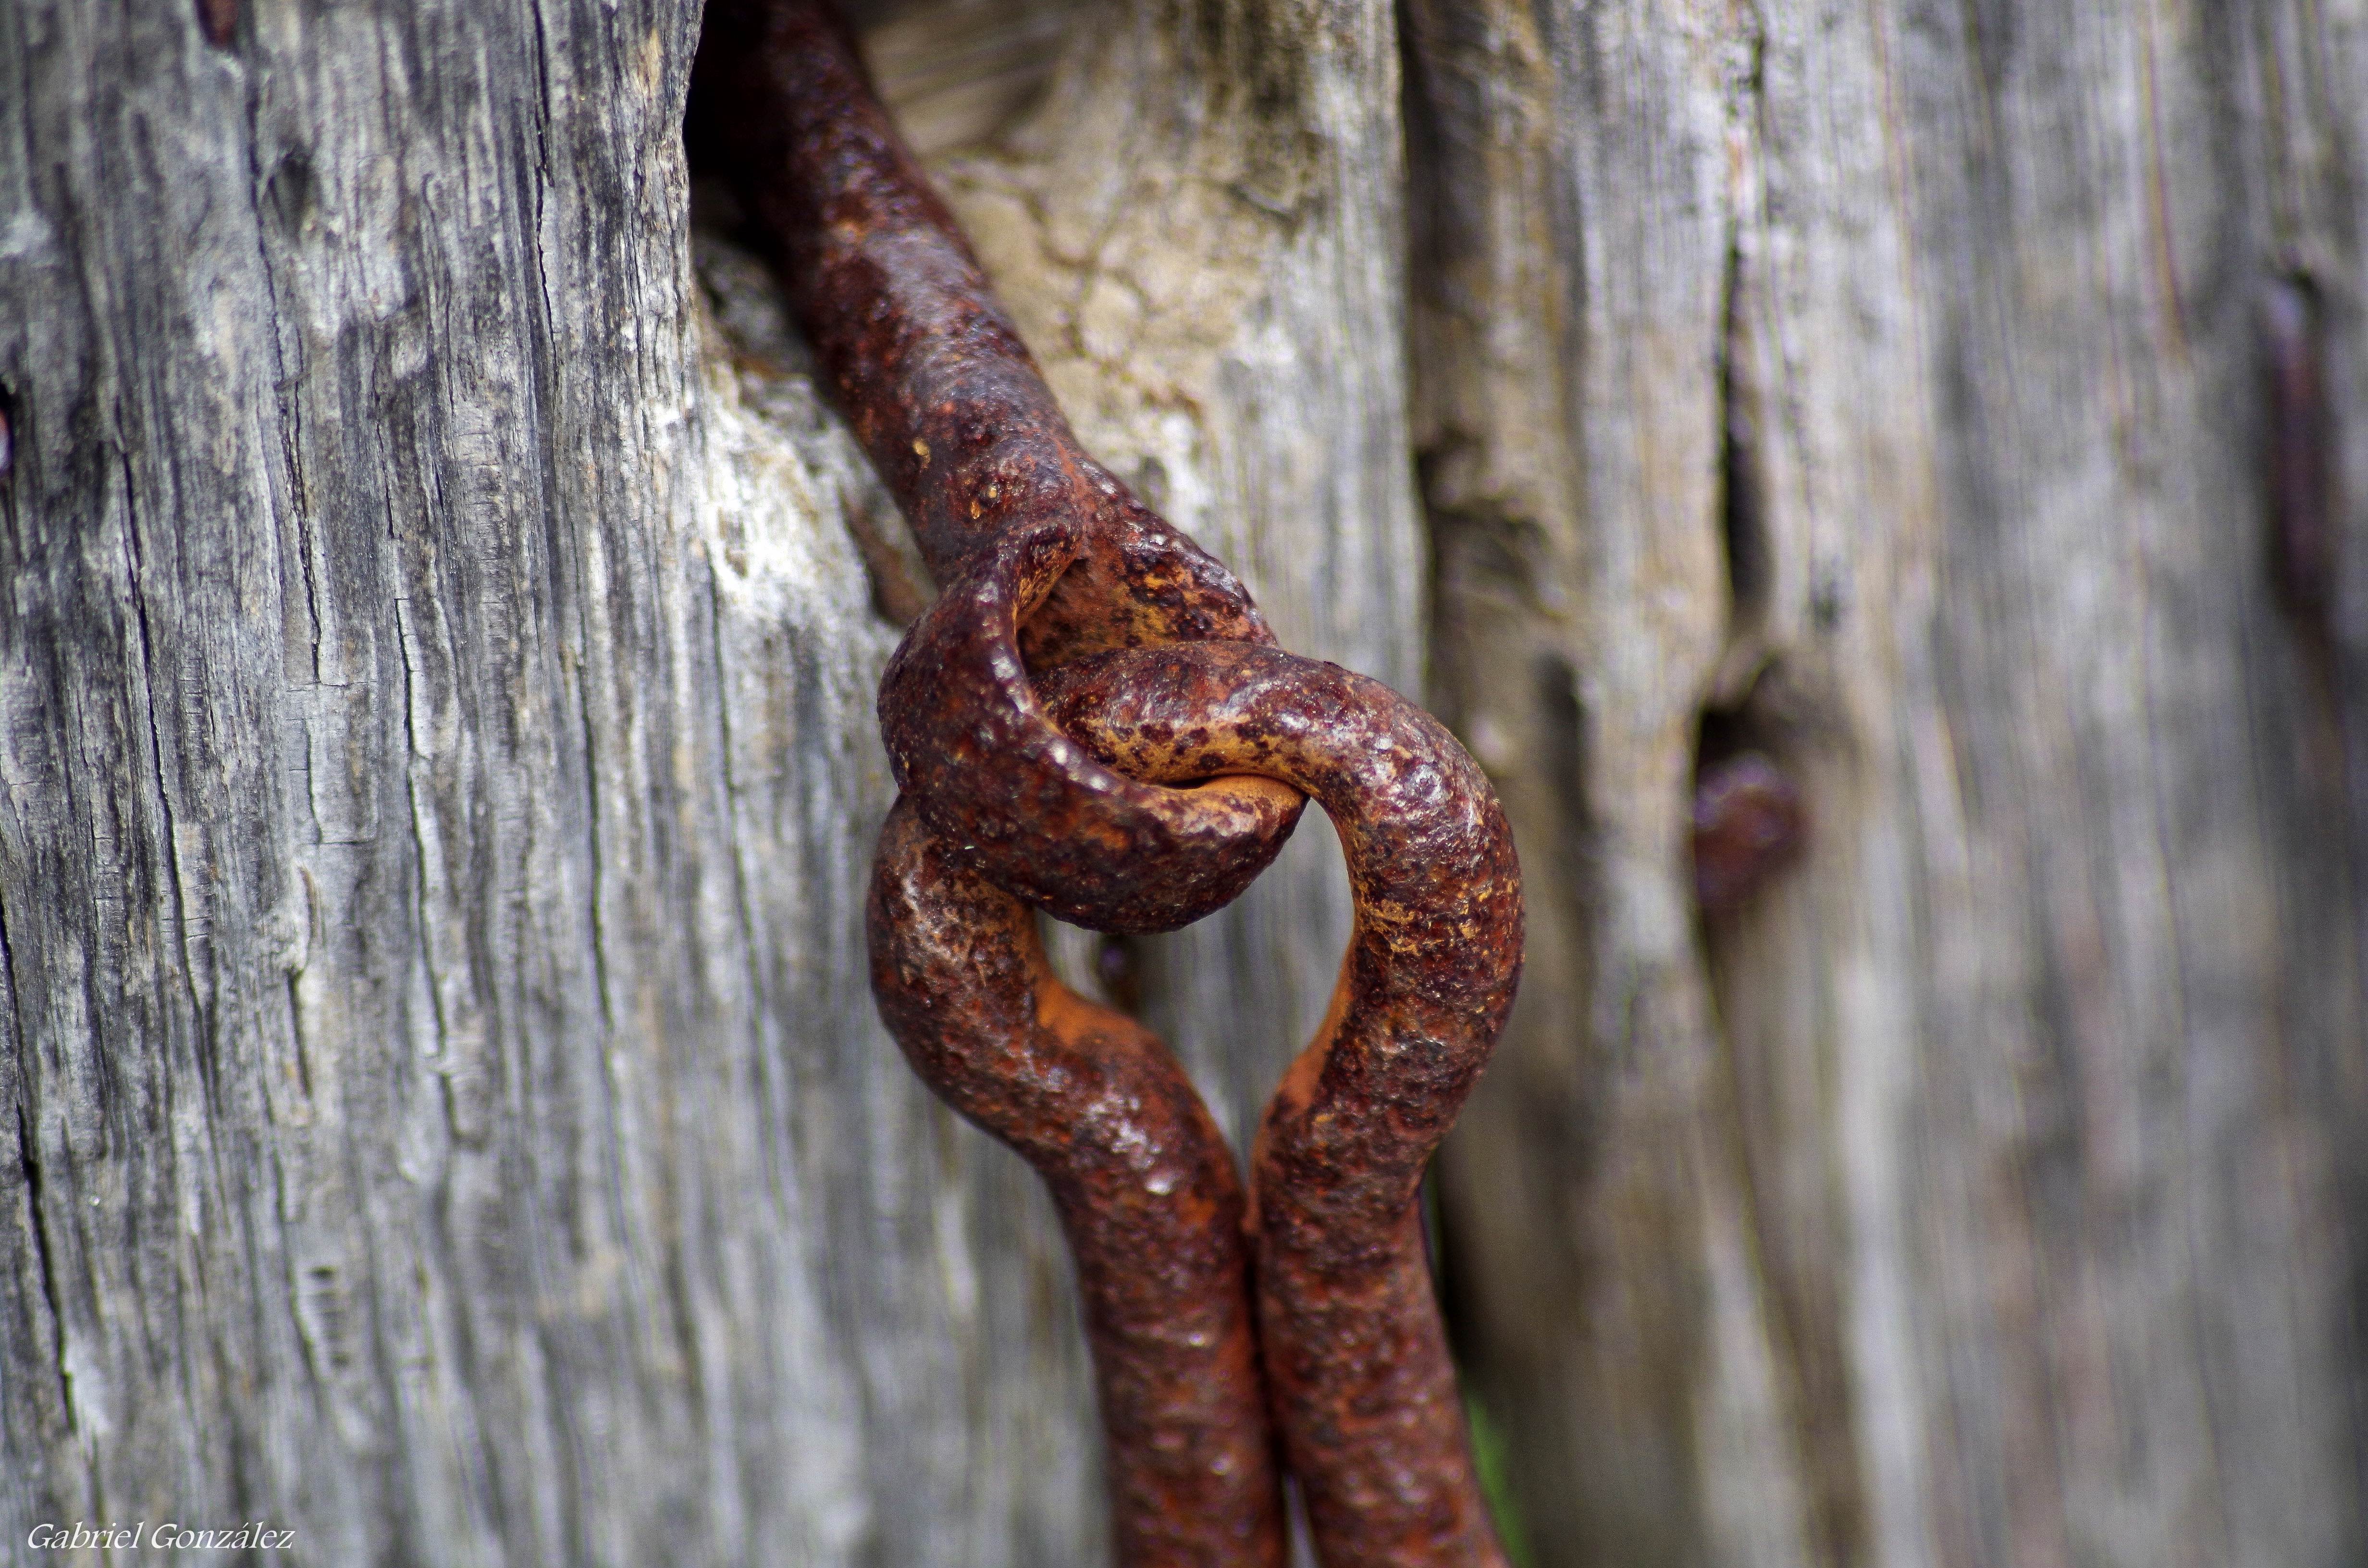
branch, wood, wildlife, reptile, amphibian, fauna, lizard, close up, serpent, ggl1, gaby1, varios, some, pentaxk30, superparagon135mm, macro photography, scaled reptile